St Volodymyr's Cathedral

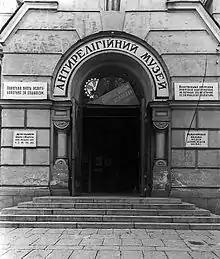
St Volodymyr's Cathedral converted to an anti-religious museum by the Soviet regime in the early 1920s

The cathedral risked damage during the Polish–Soviet War in 1920. During the Soviet period, the cathedral narrowly escaped demolition, but not closure. Until the Second World War, it served as a museum of religion and atheism. The relics of Saint Barbara, a martyr of the 3rd century AD, were transferred to St Volodymyr's from the St. Michael's Golden-Domed Monastery before it was destroyed by the Bolsheviks, and have remained there since.